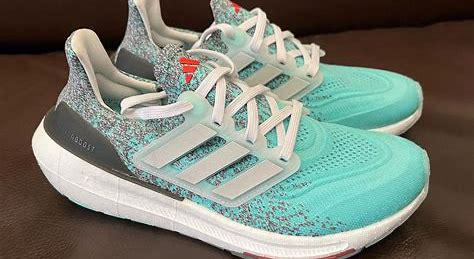
Brand: Adidas
Model: Ultraboost 22